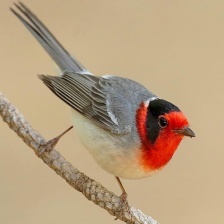
Species: RED FACED WARBLER
Scientific name: CARDELLINA RUBRIFRONS